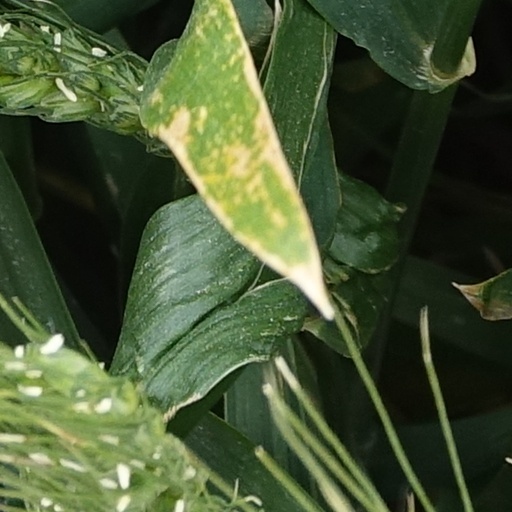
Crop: wheat